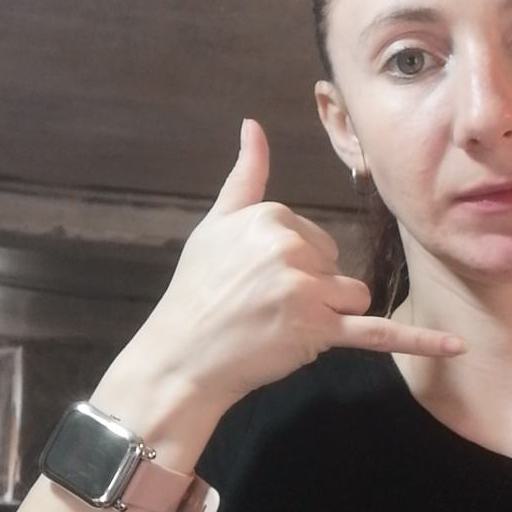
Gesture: call